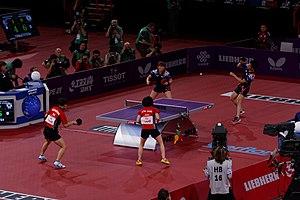
Les championnats du monde de tennis de table 2013 ont eu lieu à Paris en France du 13 au 20 mai 2013. Cinq épreuves de tennis de table figurent au programme, deux masculines, deux féminines et une mixte. La compétition se déroule au Palais omnisports de Paris-Bercy.